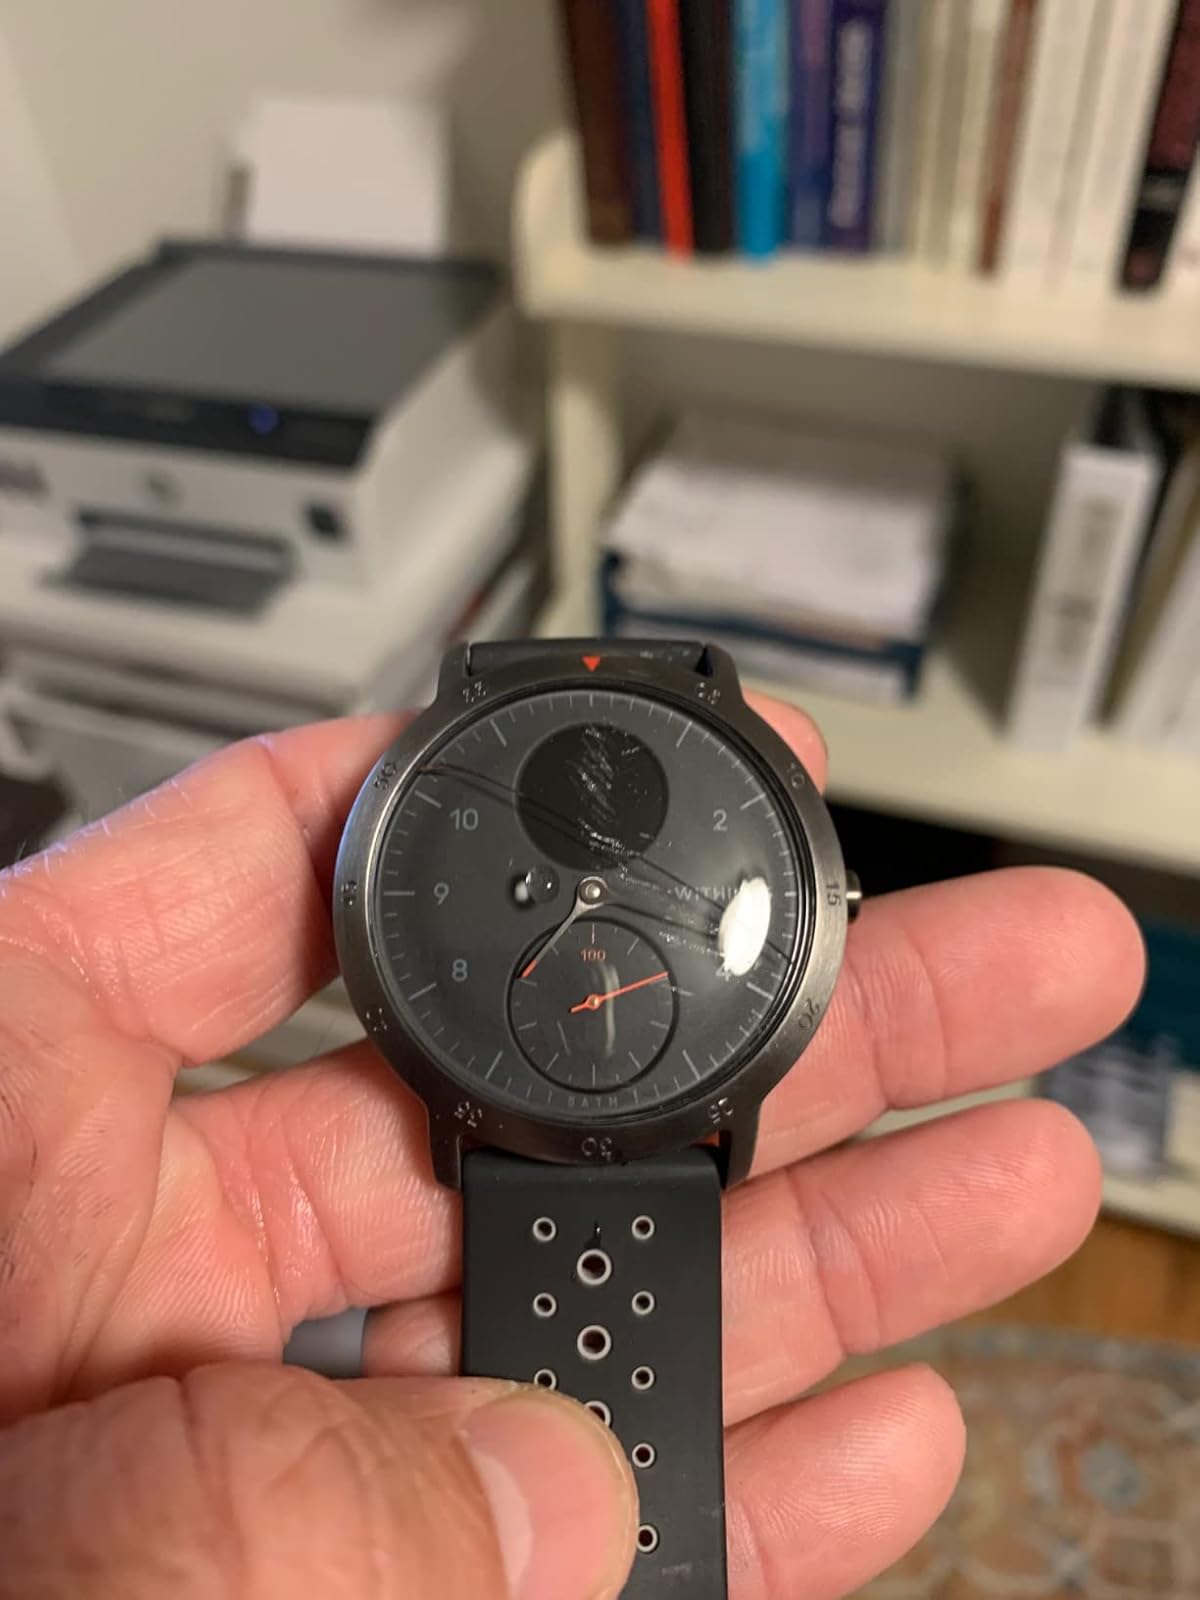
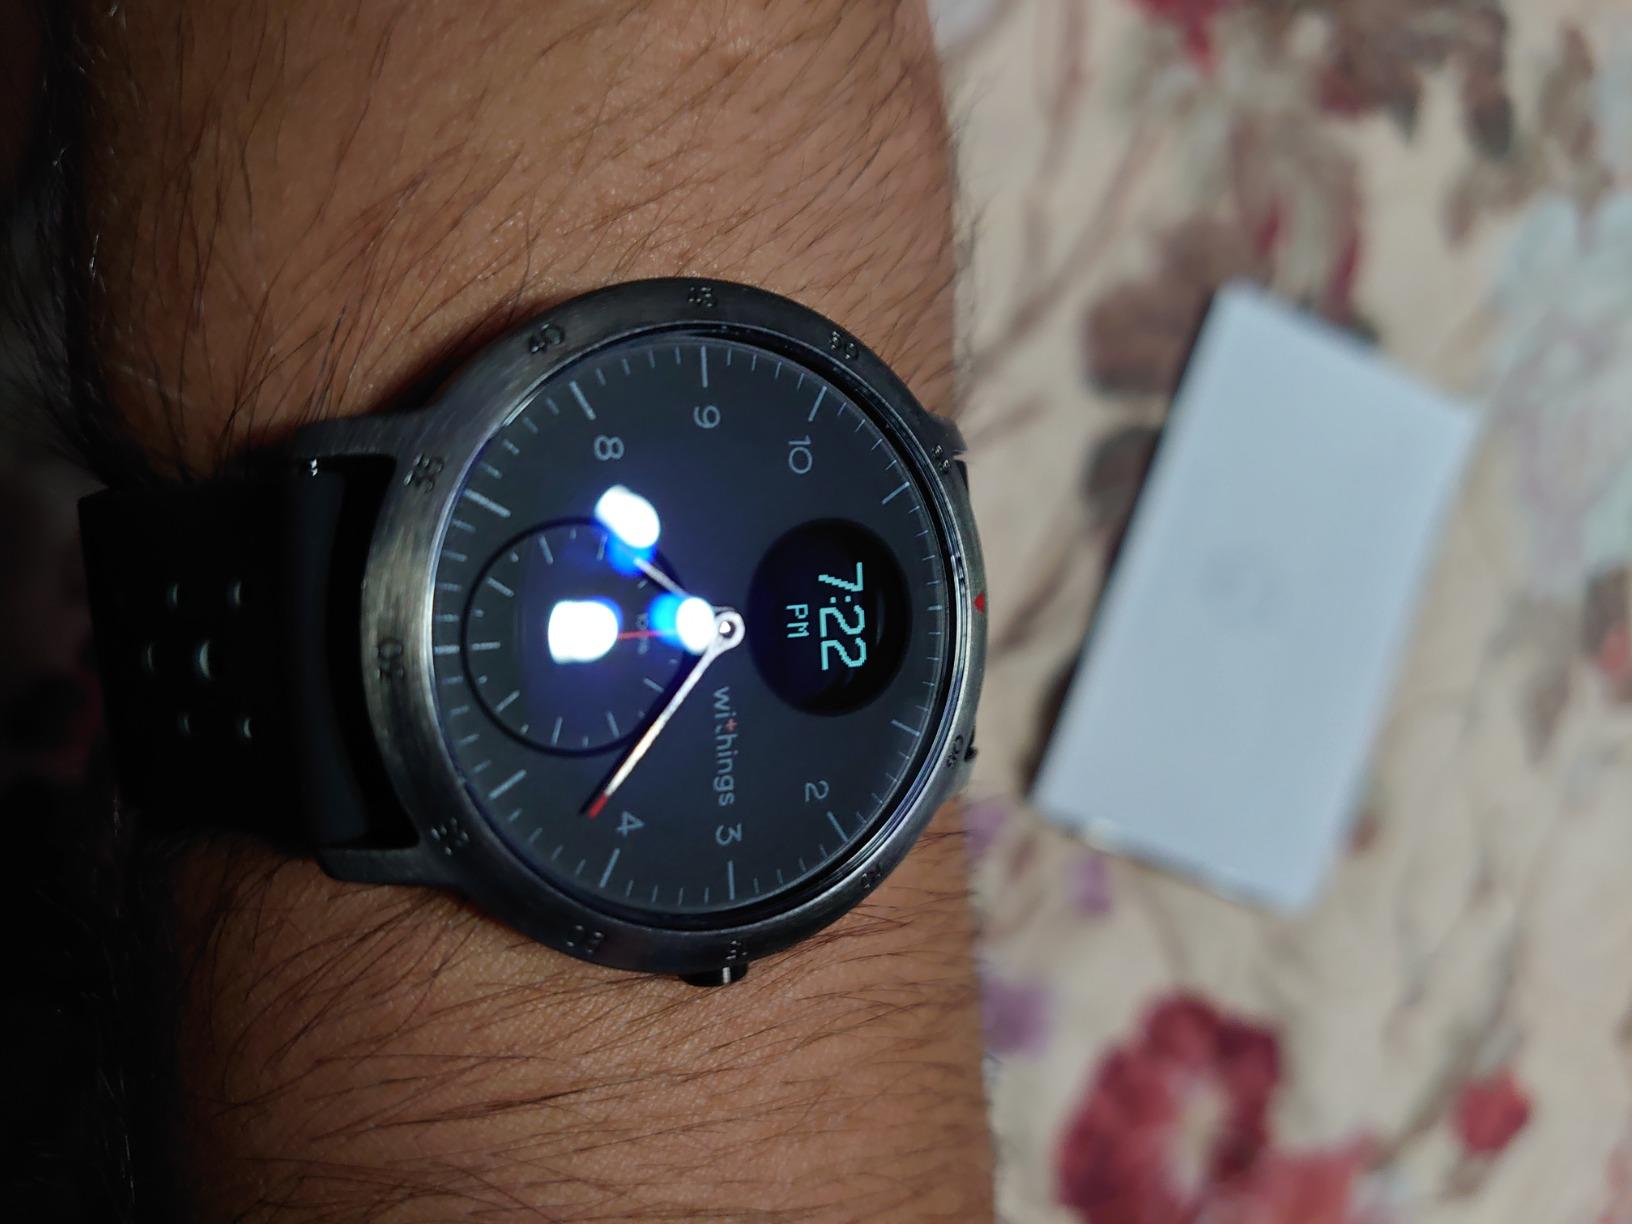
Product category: smartwatch
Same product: yes